China threat theory

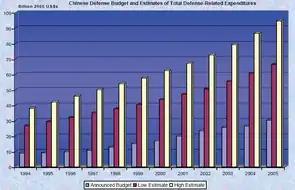
The growth of China's military spending comes from the 2006 Military Power Report of the People's Republic of China

Historically, there have been many versions of the "China threat theory," which currently revolves around opposition to the People's Republic of China, governed by the CCP. However, because the state-owned economy led by the CCP is an integral part of China's contemporary economy and is intertwined with the livelihoods of many people, the perspectives of "anti-communism" and "anti-China" may partially coincide.